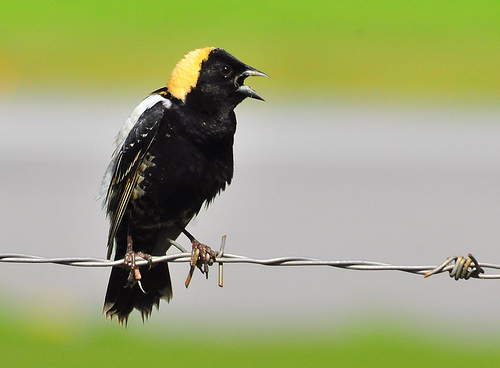
a ragged looking bird with black feathers, and a blond spot on top of head.
this bird has a curved black bill, brown feet, and a yellow crown.
a black bird with a bright orange crown and white coverts.
a small, black bird with a yellow nape and a white back.
this black bird has white accents on it's wing feathers and a bright yellow patch on it's head.
small bird with a short sharp beak, yellow crown, black body and white wing stripes.
this black bird has a yellow crown and white on it's shoulders.
the bird has a yellow top to the head, a black face, black breast, black beak, black feet, and black and white wings.
this particular bird has a belly that is black with a yellow nopeblack bird with a conical bill, yellow crown, white coverts and light brown legs and feet.
Species: Bobolink